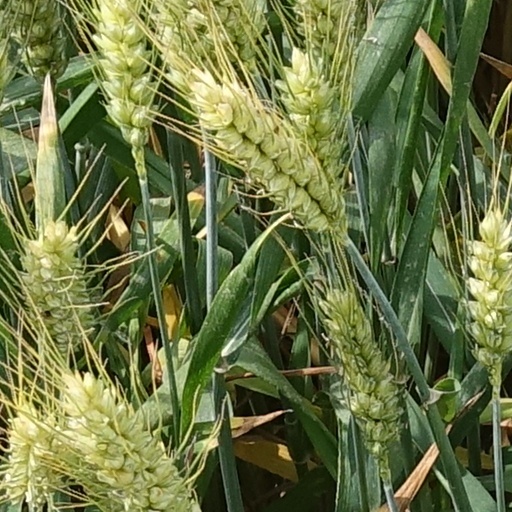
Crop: wheat